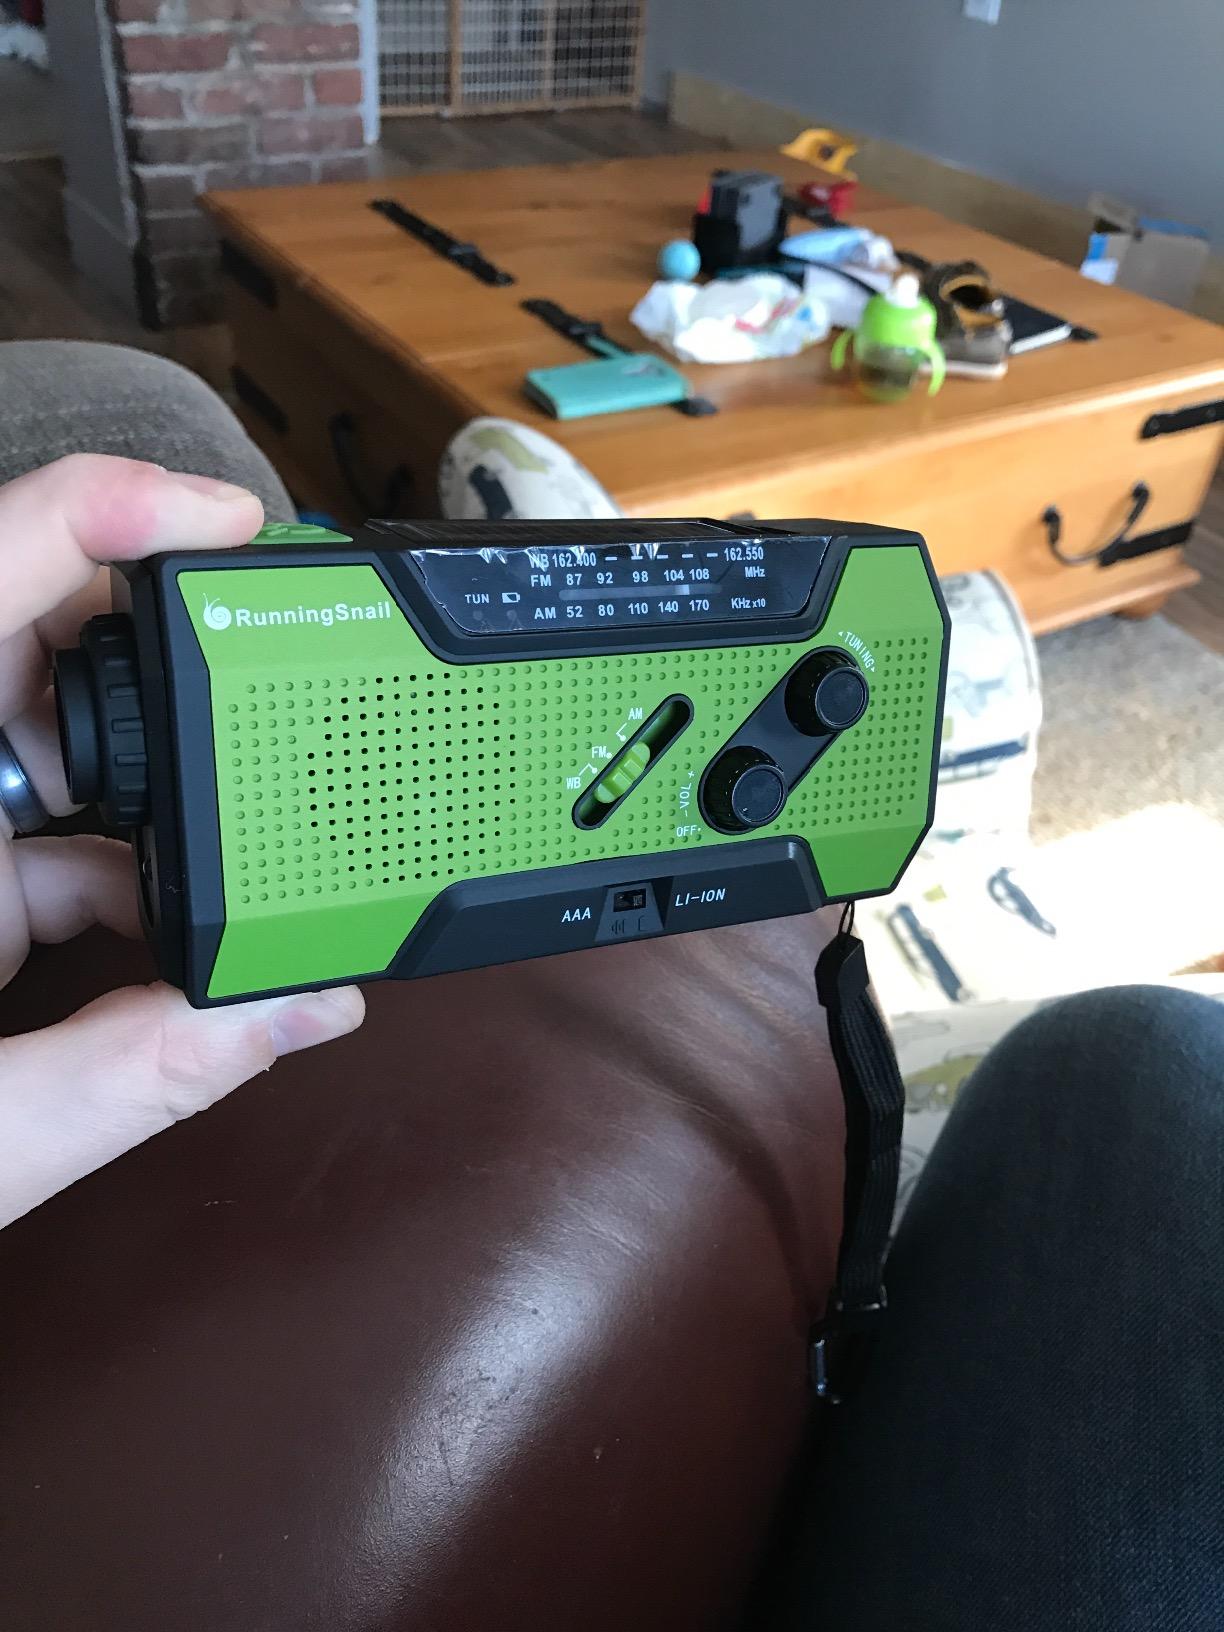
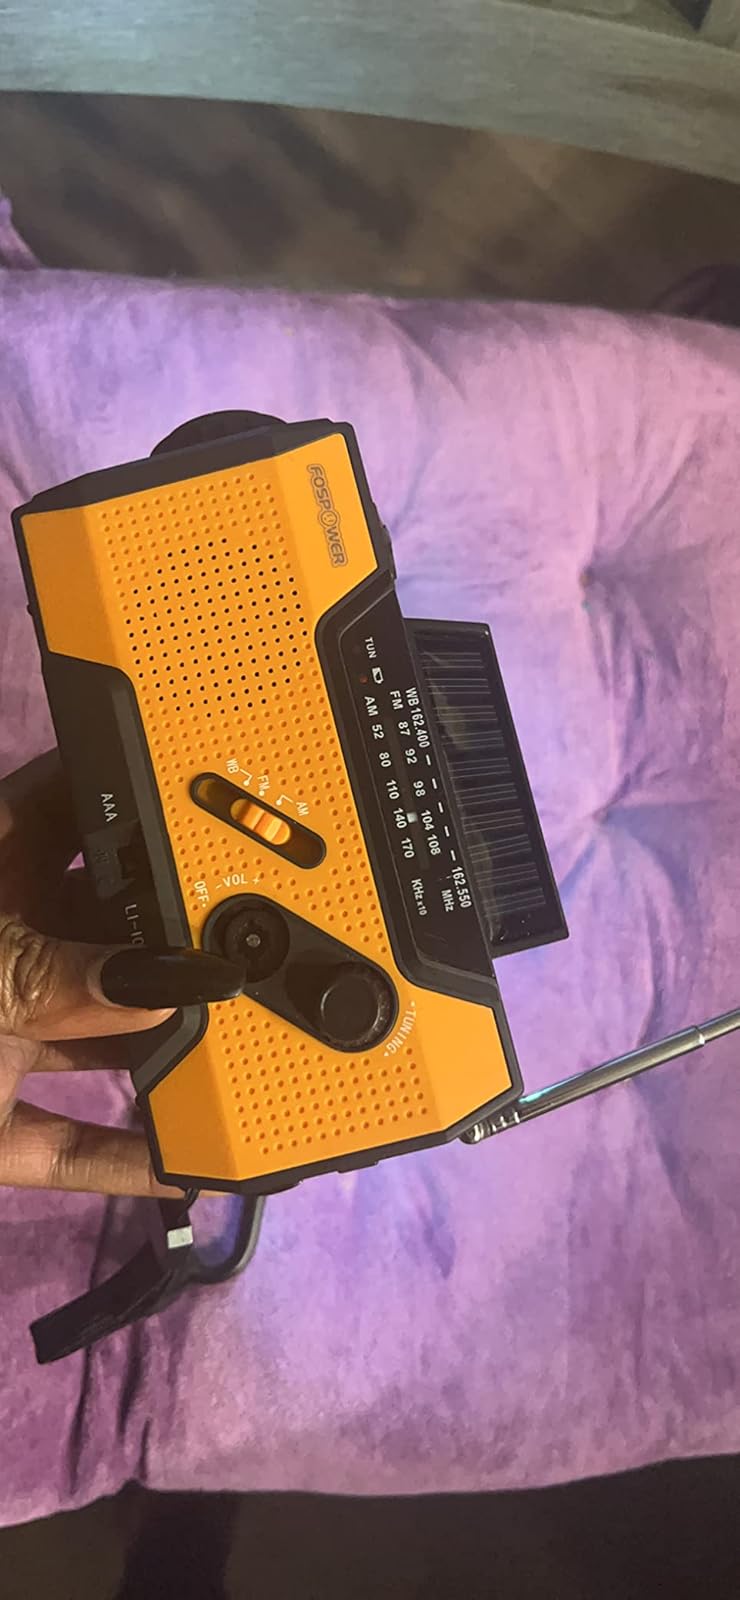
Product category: radio
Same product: no